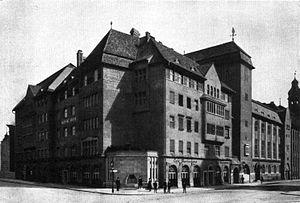
La Volksmarinedivision, terme traduit par division de la marine populaire, division de la marine du peuple ou division navale populaire, est une unité irrégulière de l'armée allemande formée pendant la révolution allemande de 1918-1919 par les marins mutinés de la flotte de Kiel, rejoints par d'autres éléments révolutionnaires. En novembre 1918, elle est appelée par le gouvernement provisoire pour défendre les nouvelles institutions. Elle occupe le palais impérial de Berlin et participe aux troubles politiques sous la république de Weimar avant d'être dissoute à l'issue de la grève générale de mars 1919. Il convient de ne pas la confondre avec la division de marine allemande, unité d'infanterie de marine de la Première Guerre mondiale.